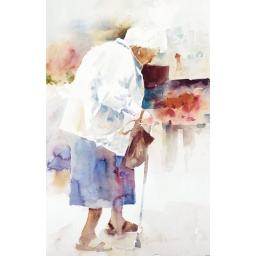
wtercolor 22 X 14. She was standing by the fruit stands in Dartmouth, England.